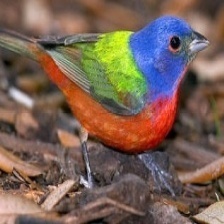
Species: PAINTED BUNTING
Scientific name: PASSERINA CIRIS
ImageNet parent category: indigo_bunting